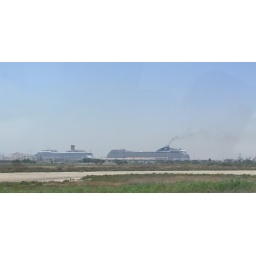
To ships in the field